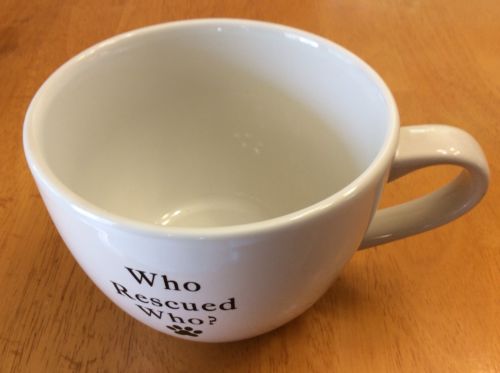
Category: mug